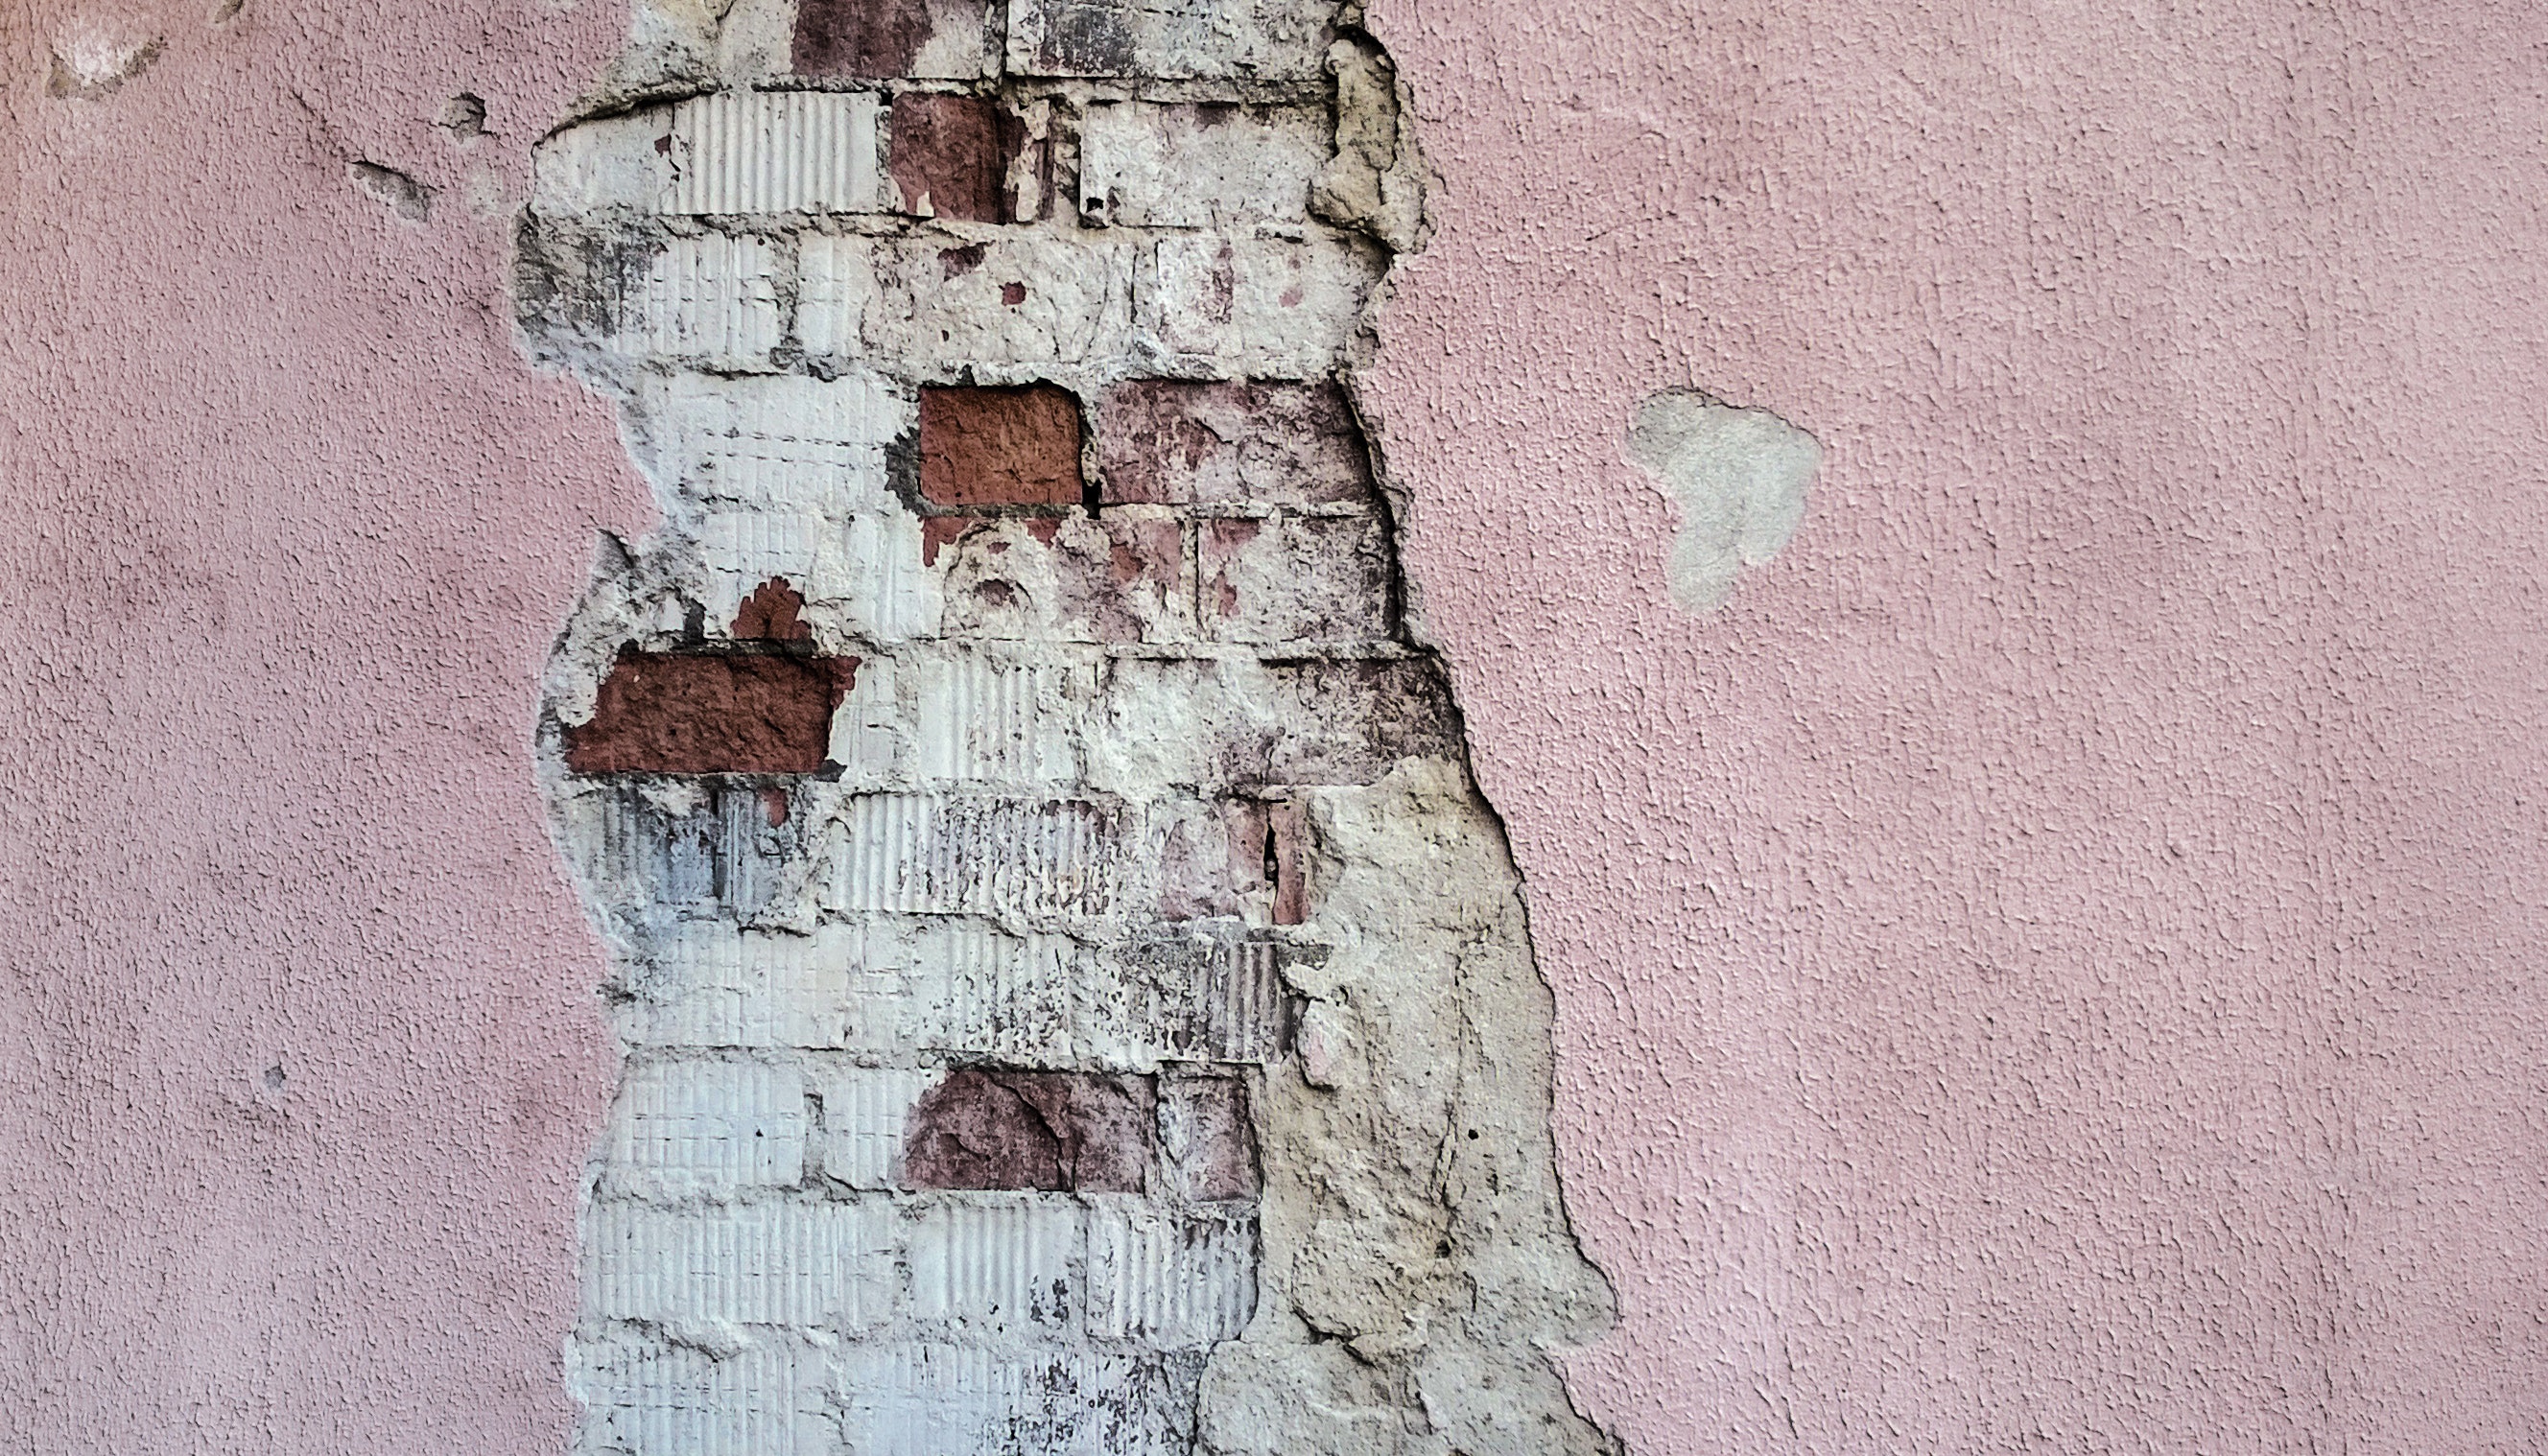
tree, trunk, wall, woody plant, Canoe birch, plant, wood